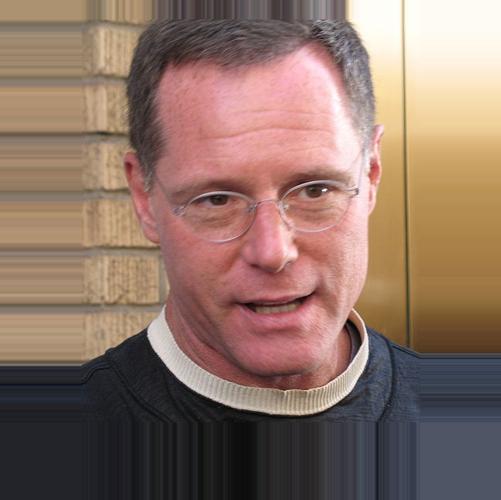
Age: 47